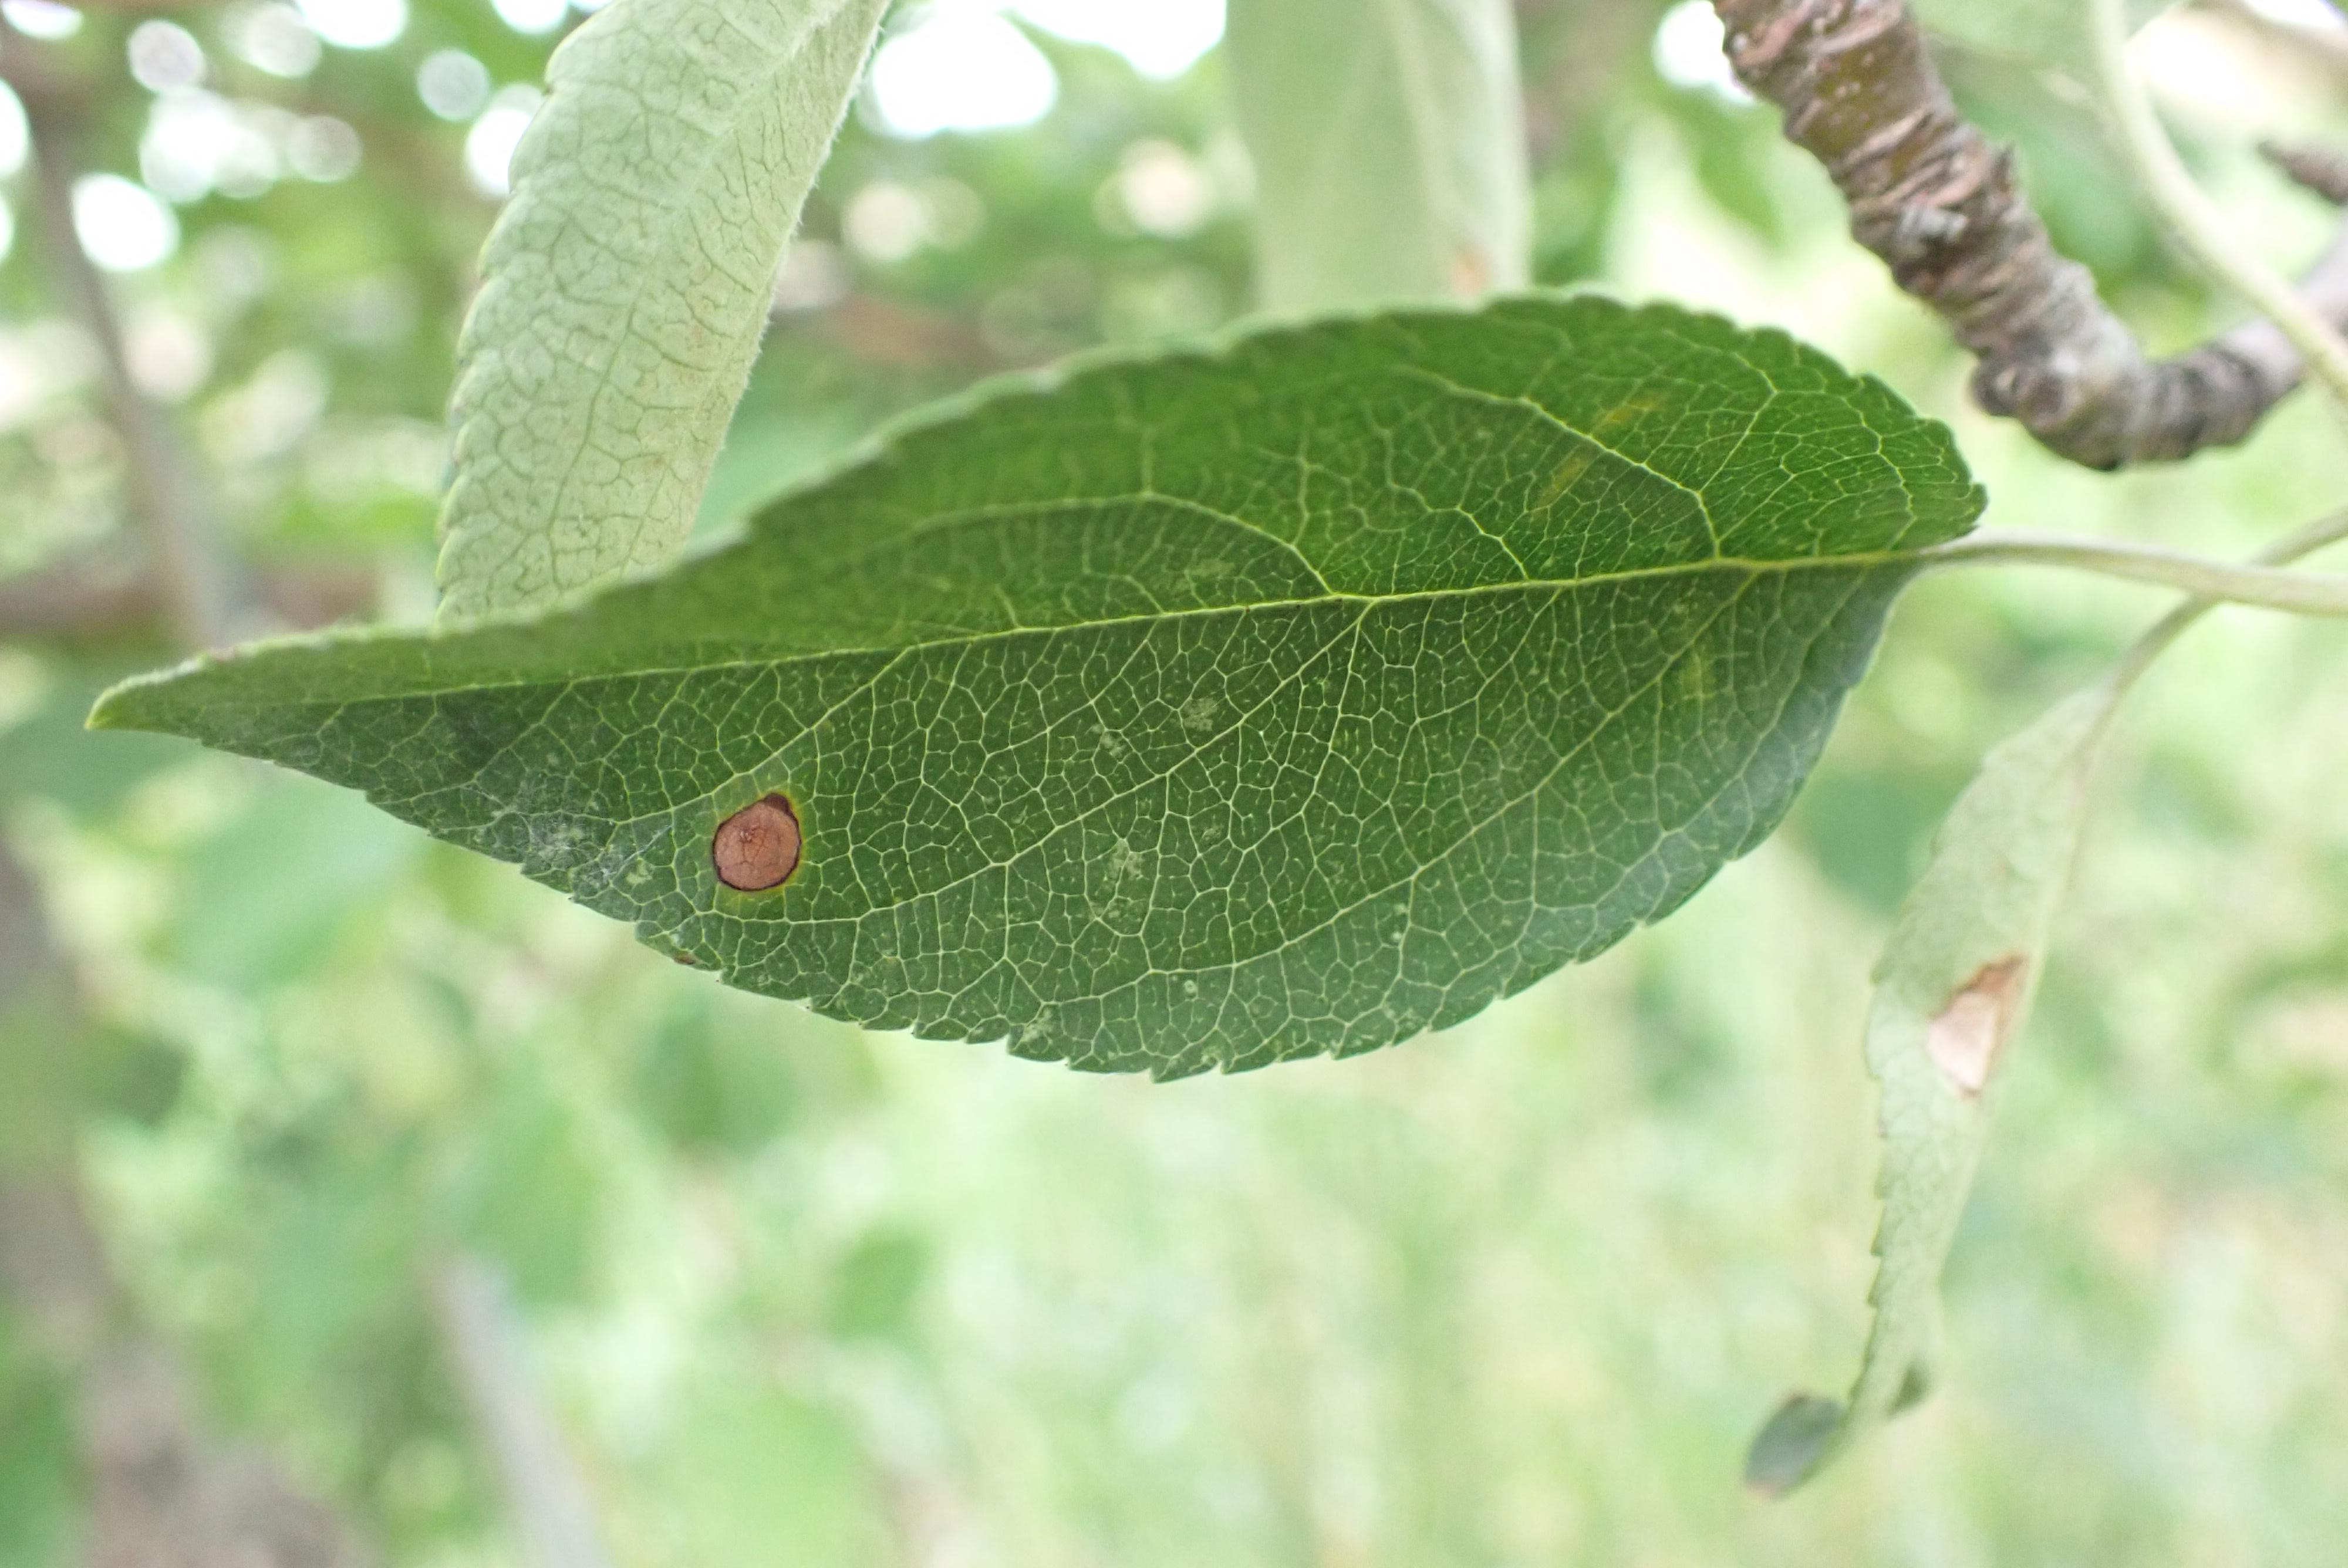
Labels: frog_eye_leaf_spot